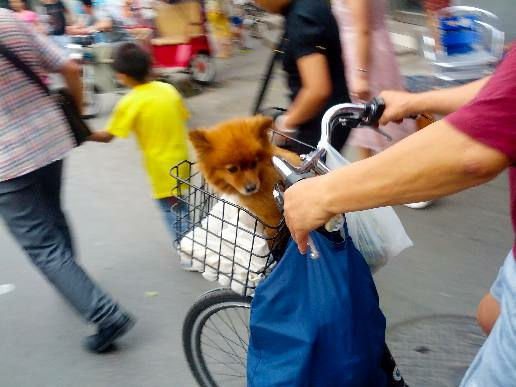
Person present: Yes